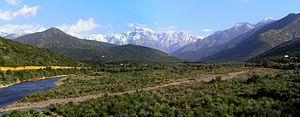
La Paglia Orba et la vallée du Fango
Filosorma est une ancienne piève de Corse. Située dans le nord-ouest de l'île, elle relevait de la province de Calvi sur le plan civil et du diocèse de Sagone sur le plan religieux.
La Paglia Orba est un sommet montagneux du massif du Cinto en Corse. Elle s'élève à 2 525 mètres d'altitude, à la jonction amont des vallées du Golo et de la Cavicchia. Relativement isolé, ce sommet remarquable par sa silhouette caractéristique en forme de dent domine la vallée du Fango et la côte occidentale de l'île.